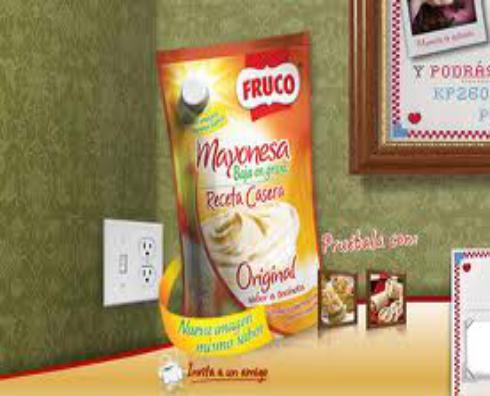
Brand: Fruco
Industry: Food